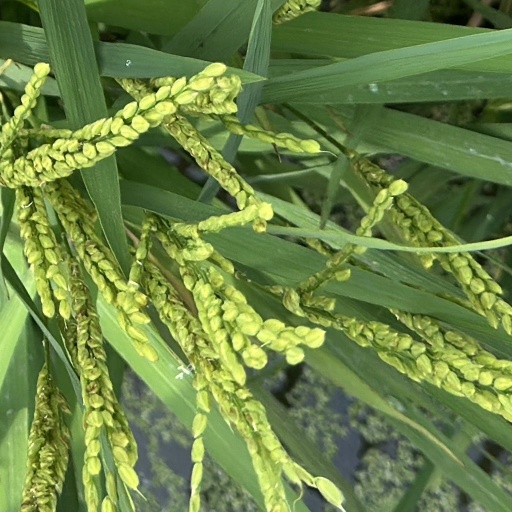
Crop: rice